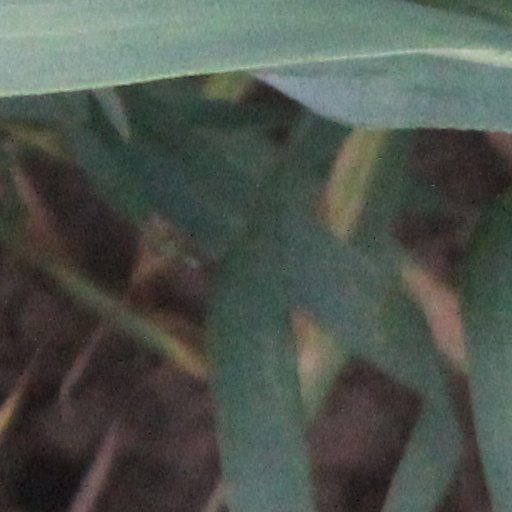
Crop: wheat